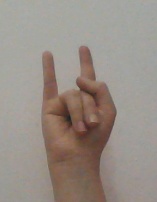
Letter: la